Estreito de Câmara de Lobos

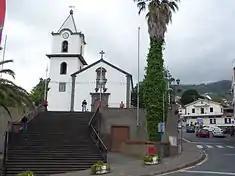
Church of Nossa Senhora da Graça

The parishes name derives from oral tradition; although there are no dates affixed to the origin of the parish, the Estreito de Câmara de Lobos is associated with a small place situated near the parochial church, known for its physical characteristics as a "strait"; its history developed from there, and residents commonly referred to the area around the church as the "estreito".